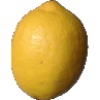
Label: Lemon 1